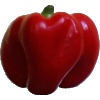
Label: Pepper Red 1